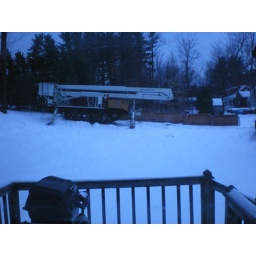
The telephone pole co. left this in our yard Tuesday